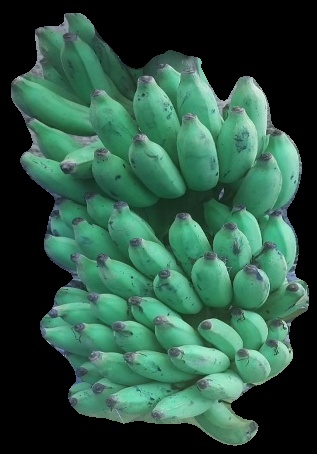
Variety: elakki-bale
Grade: grade2